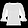
Label: T - shirt / top